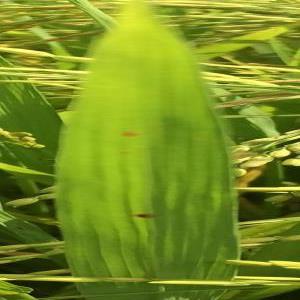
Disease: Brownspot